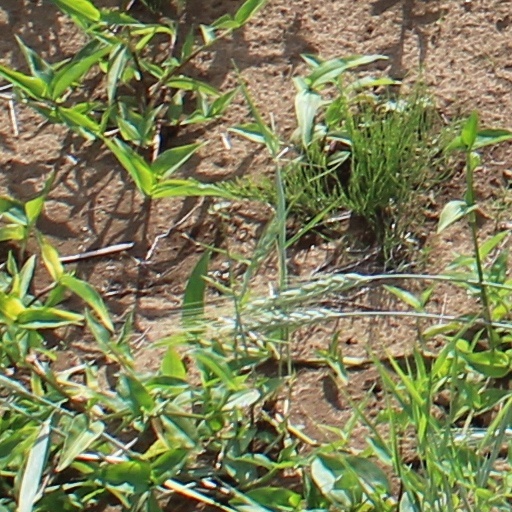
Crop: wheat